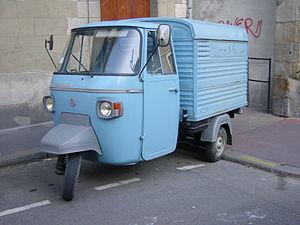
Un triporteur Piaggio Vespacar APE P400V (ou MPF P400V).